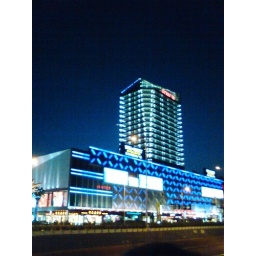
The building is in the Wujiao Chang,under which stands Walmart. After finishing the photo,I found the sky is great.